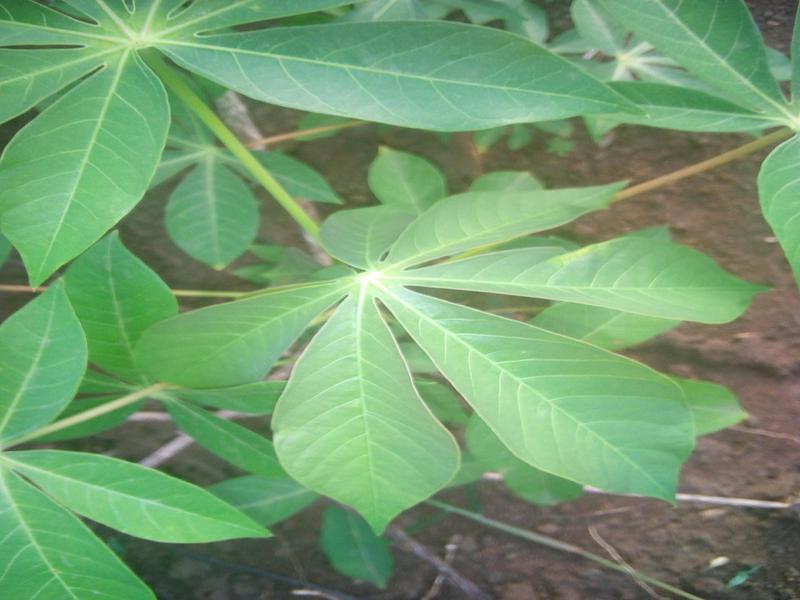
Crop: cassava
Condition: mosaic_disease